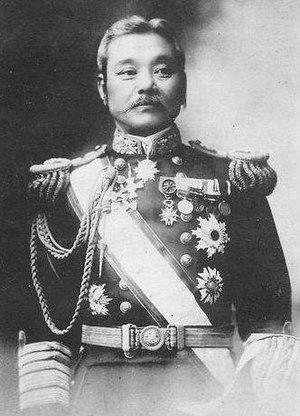
Le baron Shibayama Yahachi est un vice-amiral de la marine impériale japonaise considéré comme le « père des torpilles japonaises » en raison de son implication dans le développement de cette arme.